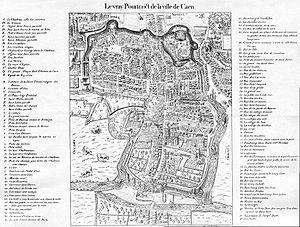
Le siège de Caen en 1346 est un des premiers faits significatifs de l'attaque anglaise sur le territoire français lors de la guerre de Cent Ans. Après l'invasion de la Normandie lors de la chevauchée d’Édouard III en juillet 1346, la prise de la ville de Caen se termine par une lutte acharnée dans les rues de la cité normande qui est en partie détruite.
Le centre-ville ancien, ou Centre ancien est l'un des vingt quartiers de Caen. Il se situe au nord ouest de la ville.
Caen est une commune française du Nord-Ouest de la France en Normandie. Préfecture du département du Calvados, elle était jusqu'au 1ᵉʳ janvier 2016 le chef-lieu de l'ancienne région Basse-Normandie. Depuis 2016, elle est le siège du conseil régional de Normandie et donc la capitale politique de la région tandis que Rouen avec le siège de la préfecture est la capitale administrative. La Normandie présente donc, à l'instar de la Bourgogne - Franche-Comté, la particularité de posséder une gouvernance « bicéphale ».
Cette chronologie de Caen recense les grands événements qui ont marqué l'histoire de la ville de Caen, capitale de la région Basse-Normandie et de sa proche couronne.
Caen, capitale de la Basse-Normandie, abrita de nombreuses familles nobles et bourgeoises qui se firent construire des hôtels particuliers. Les bombardements de 1944 en détruisirent une grande partie, notamment dans le quartier Saint-Jean. Toutefois, on peut encore en admirer un certain nombre dans les différents quartiers qui composent le centre de la cité. Chacun peut être replacé dans le contexte urbain qui l'a vu naître. Les différents types d'hôtel particulier permettent de retracer l’histoire de l’urbanisme caennais d'avant-guerre.
Cet article traite de l'histoire de Caen.
La chevauchée d'Édouard III de 1346, qui commence le 12 juillet 1346 par le débarquement des troupes anglaises dans le Cotentin et se termine par le début du siège de Calais le 4 septembre 1346, est un long raid dévastateur du roi d’Angleterre sur le sol français. Cette expédition dévaste une grande partie de la Normandie, du Vexin, du Beauvaisis, du Vimeu, du Ponthieu, du Boulonnais et du Calaisis. Elle culmine le 26 août 1346 par la bataille de Crécy qui voit les Anglais remporter une victoire éclatante sur la chevalerie française.